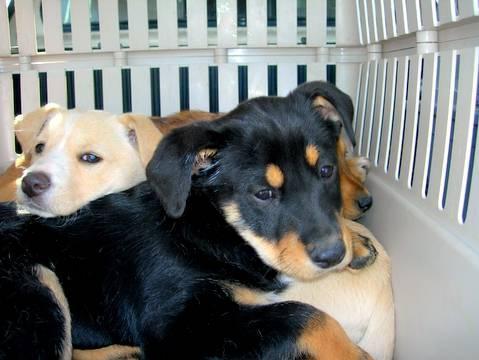
dog